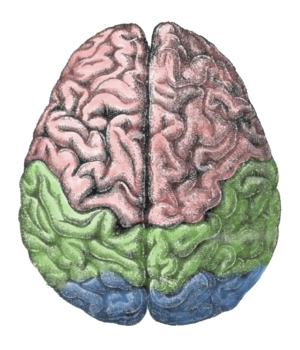
Menneskehjerne
Hjernelapper: frontallap (pink), parietallap (grøn) og occipitallap (blå)
Menneskehjernen er det centrale organ i det menneskelige nervesystem, og sammen med rygmarven udgør den centralnervesystemet. Hjernen består af storhjernen, hjernestammen og lillehjernen. Den styrer de fleste af kroppens aktiviteter, det vil sige den behandler, samler og koordinerer de oplysninger, den modtager fra sanserne, og beslutter hvilke instruktioner, der skal sendes ud til resten af kroppen. Hjernen ligger i hjernekassen og er beskyttet af denne.